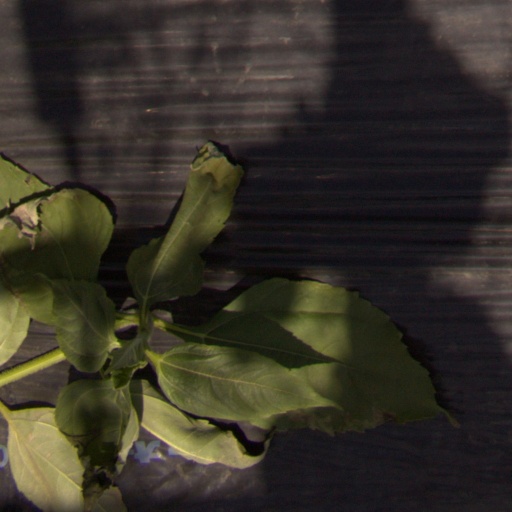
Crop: Jerusalem artichoke